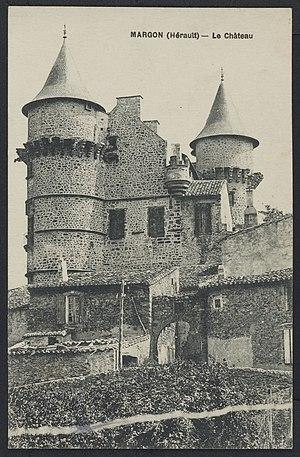
Margon. - Le château
Margon est une commune française située dans le département de l'Hérault, en région Occitanie.